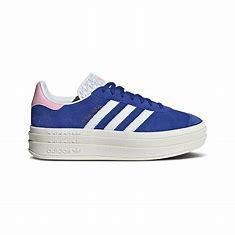
Brand: Adidas
Model: Gazelle Bold